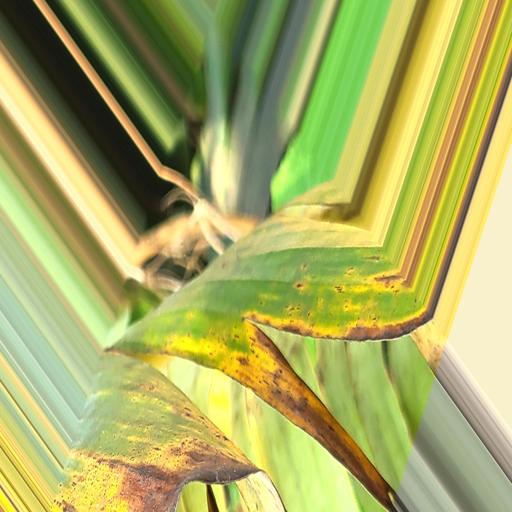
Label: black_sigatoka